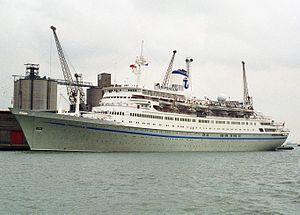
Le navire de croisière Gripsholm amarré à Southampton le 12 octobre 1996.Italiano: La nave di crociera Gripsholm ormeggiata nel porto di Southampton nel 12 ottobre 1996.
Le Sagafjord est un paquebot construit en 1965 par les Forges et Chantiers de la Méditerranée pour la Norwegian America Line. Devenu le Saga Rose au fil des années et des propriétaires, il est détruit à Jiangyin en 2010.